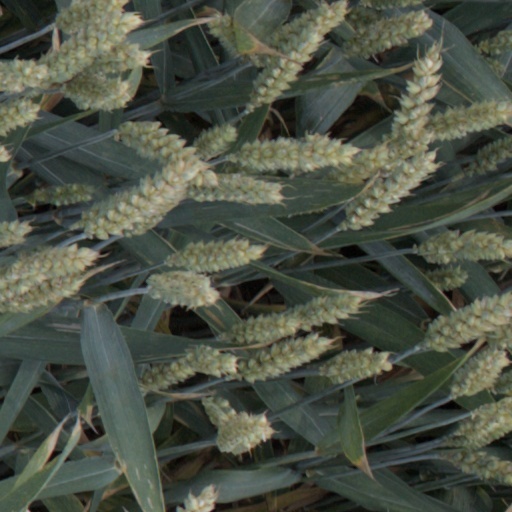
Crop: wheat